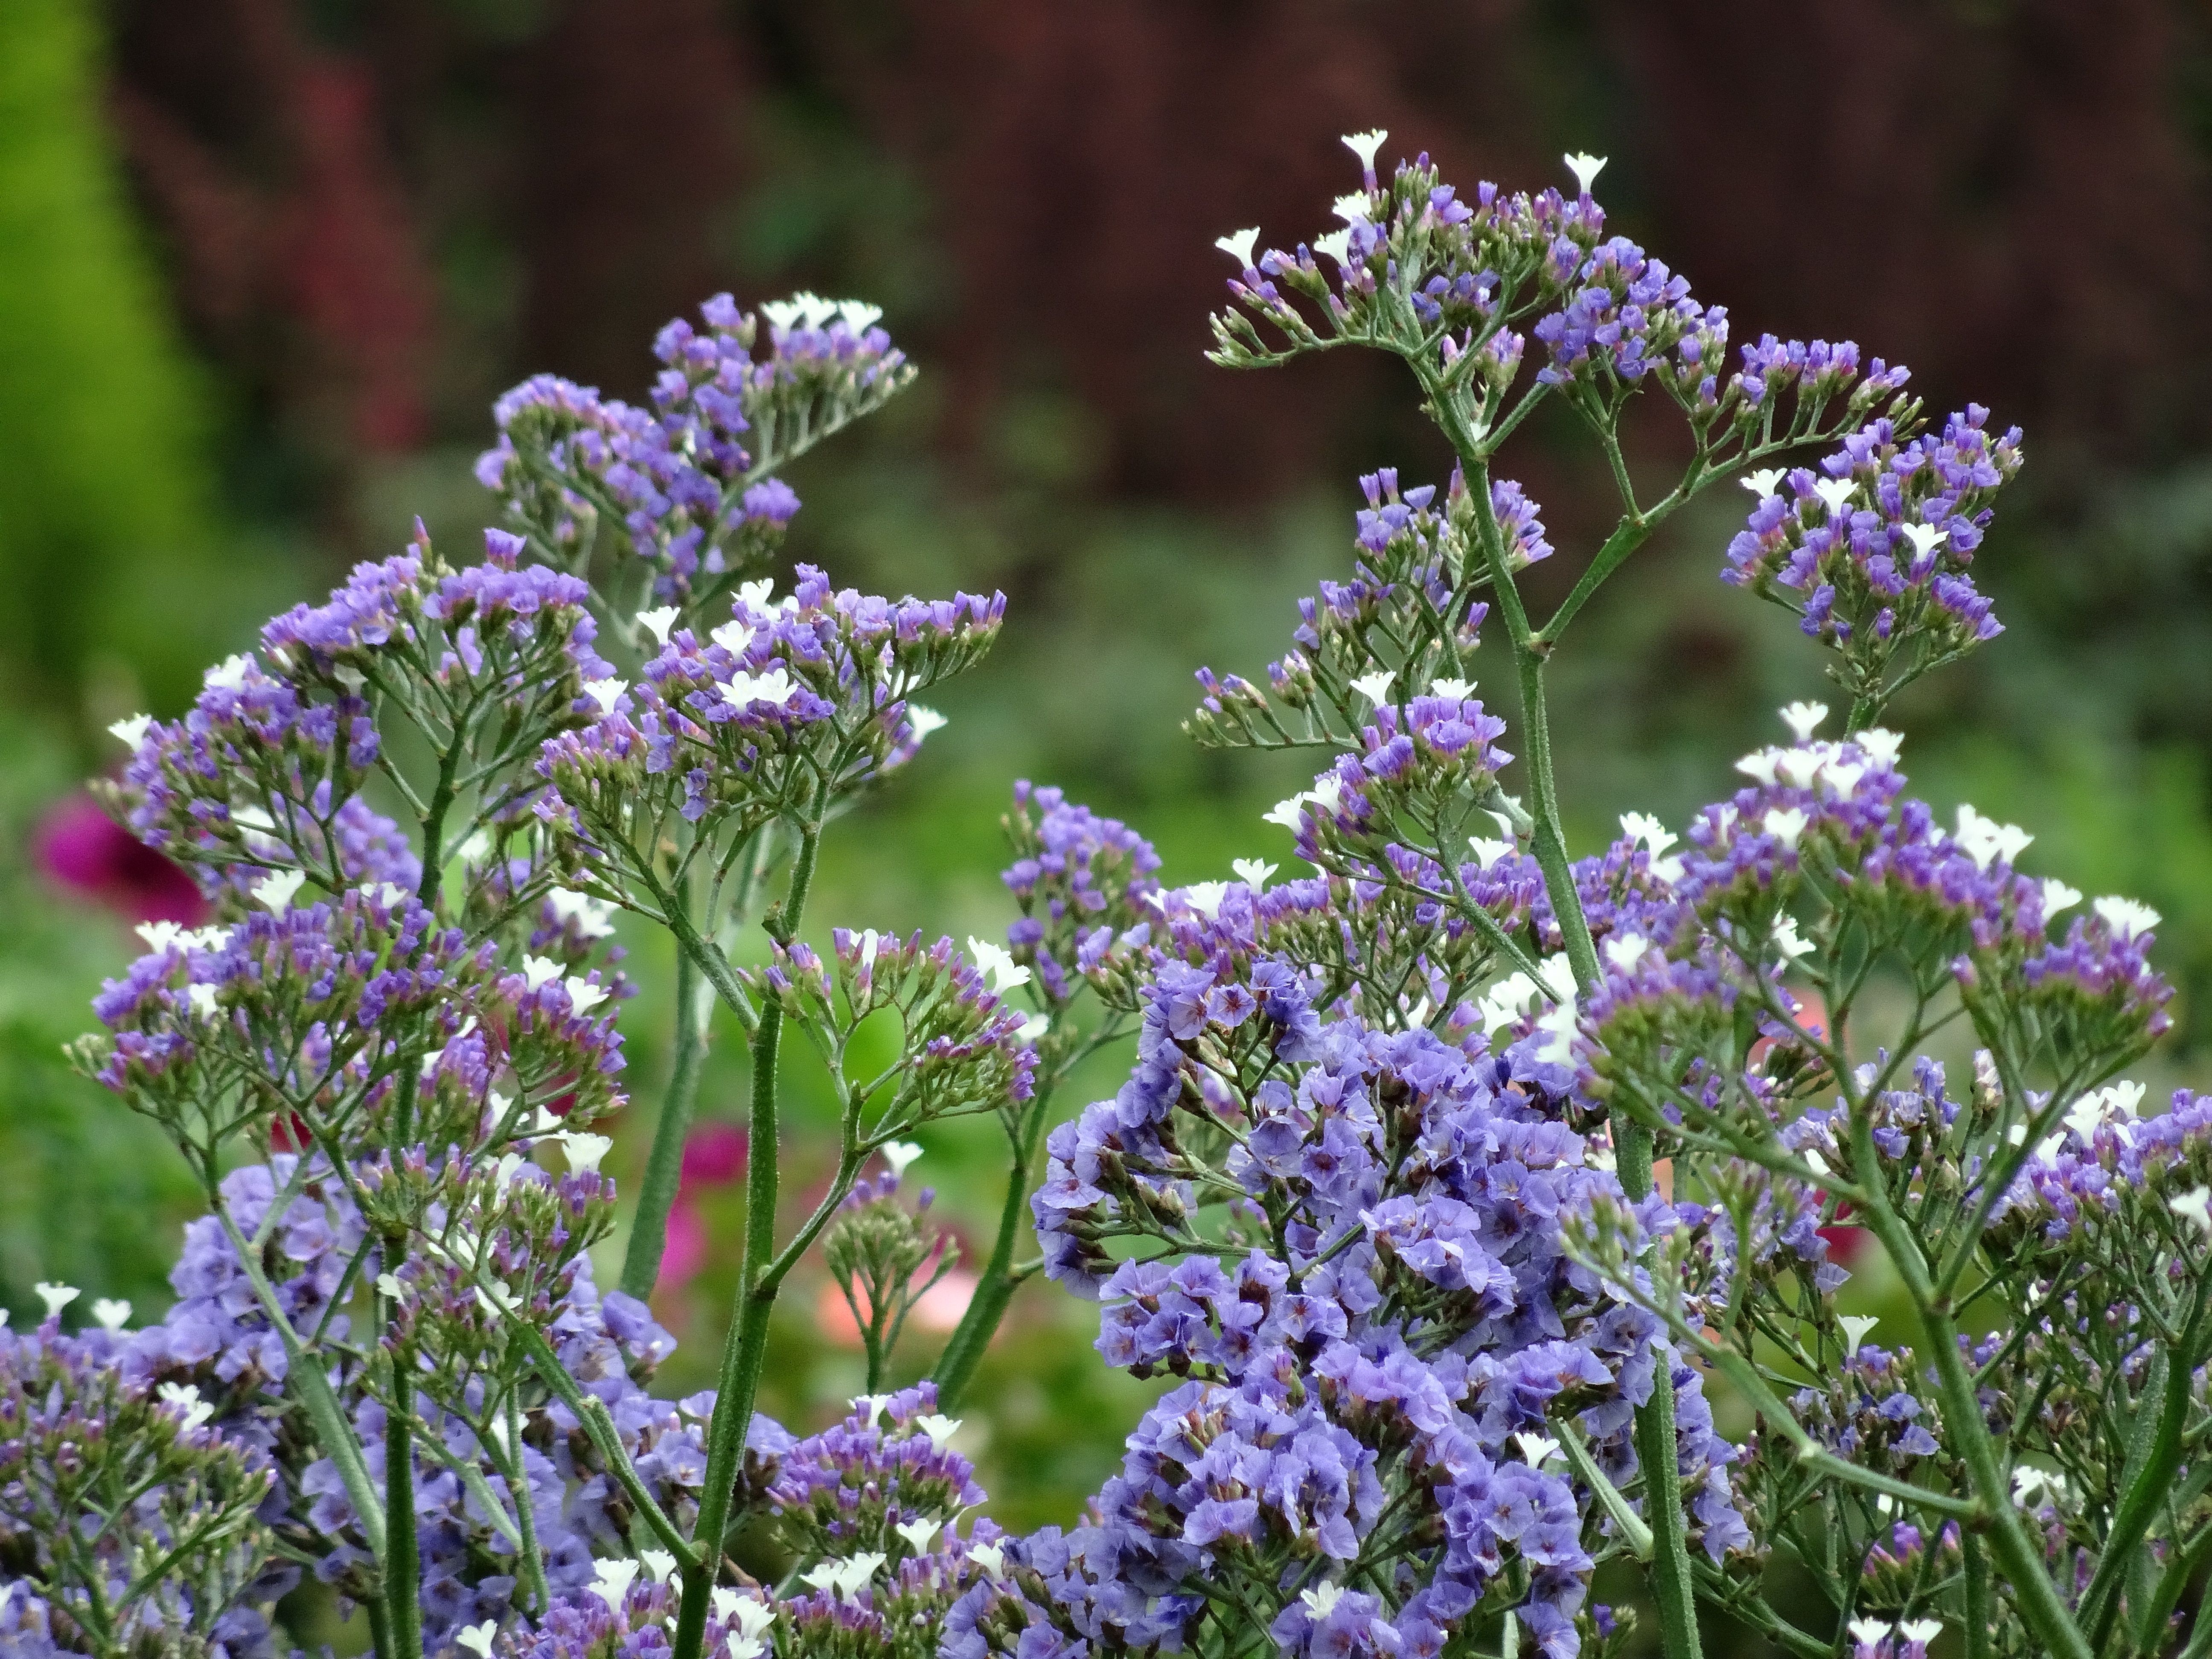
blossom, plant, meadow, flower, herb, botany, flora, lavender, wildflower, purple flowers, flowering plant, land plant, english lavender, breckland thyme, dame's rocket